Global Internet Forum to Counter Terrorism

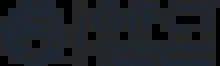
GIFCT logo

The Global Internet Forum to Counter Terrorism (GIFCT) is an Internet industry initiative to share proprietary information and technology for automated content moderation.